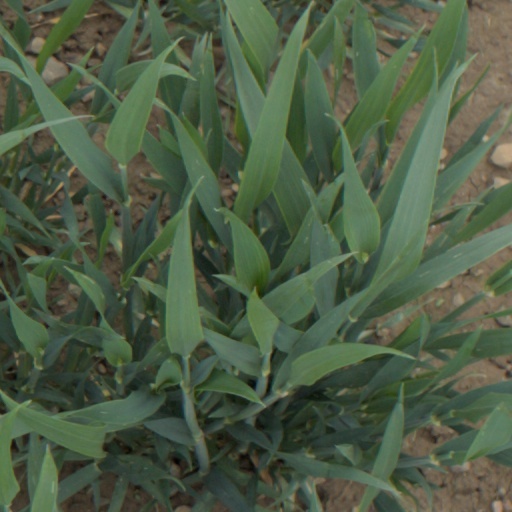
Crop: wheat